Alexander Zaytsev (chemist)

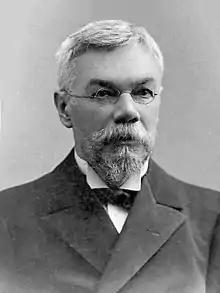
Alexander Zaytsev in 1850

Aleksander Mikhaylovich Zaytsev, also Zaitsev, Saytzeff, or Saytzev (2 July 1841 – 1 September 1910) was a Russian chemist. He worked on organic compounds and proposed Zaytsev's rule, which predicts the product composition of an elimination reaction.